Torsten Rudenschöld

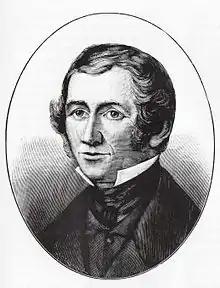
Torsten Rudenschold circa 1850

Torsten Rudenschöld (30 March 1798 – 27 May 1859) was a Swedish educator and social reformer.